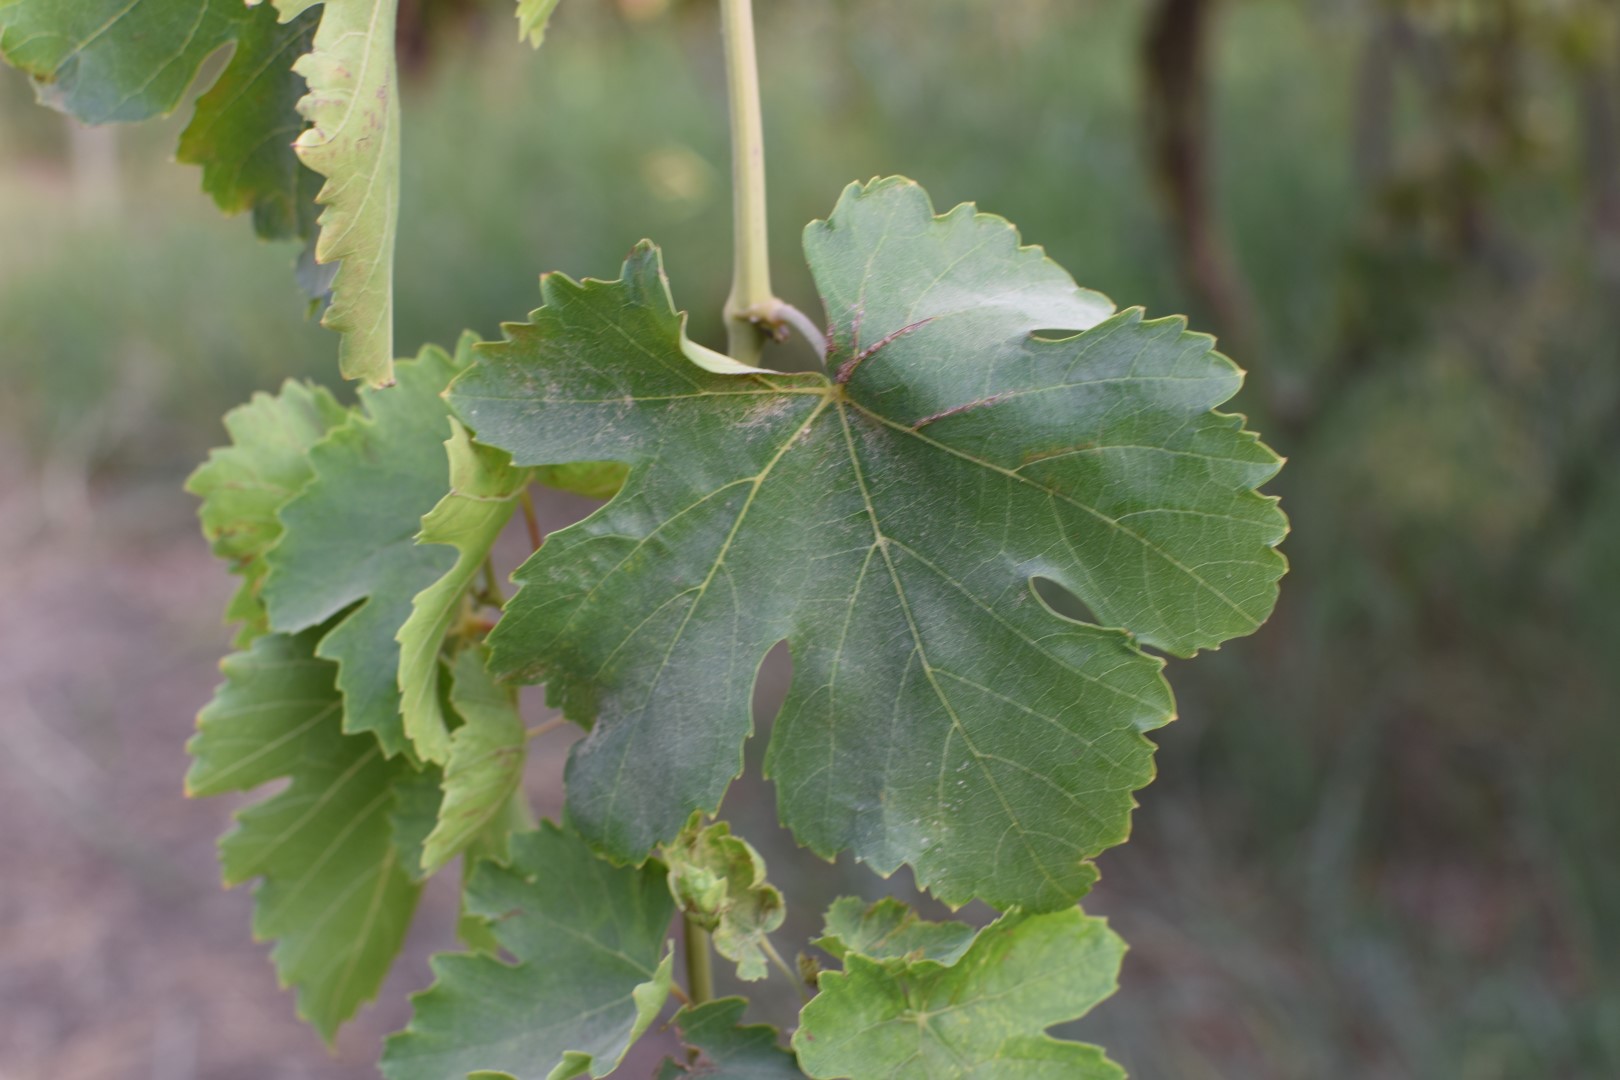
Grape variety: Thompson Seedless